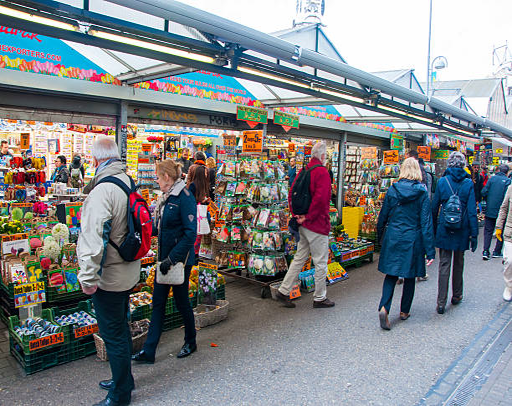
people buy houseplants and bulbs